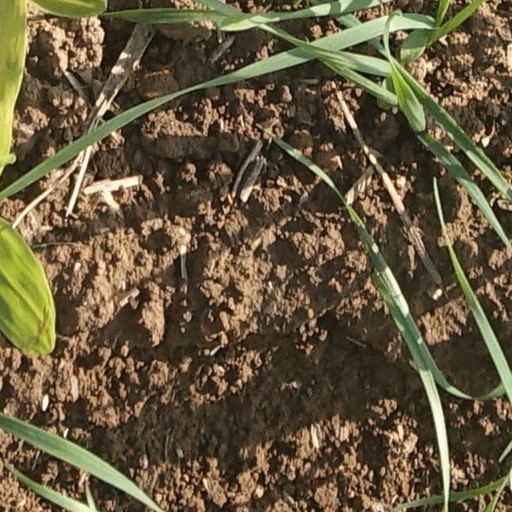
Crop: wheat